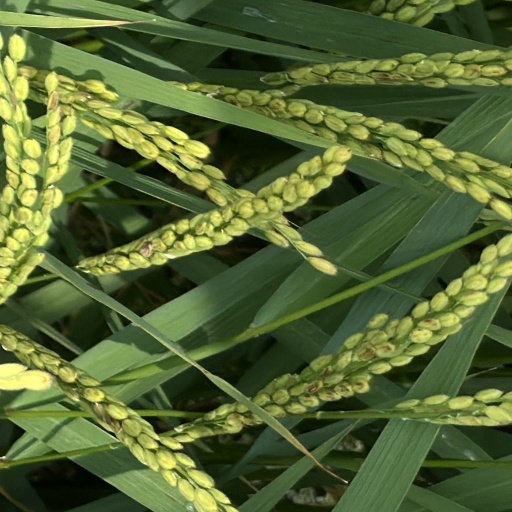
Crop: rice